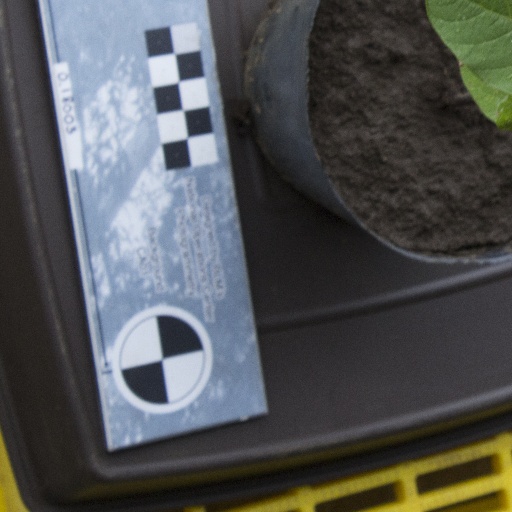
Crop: soybean